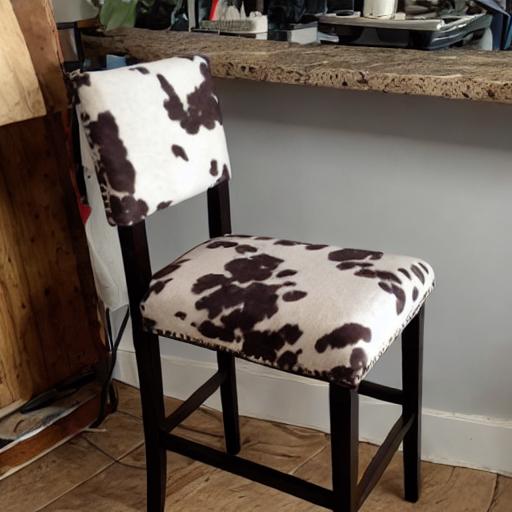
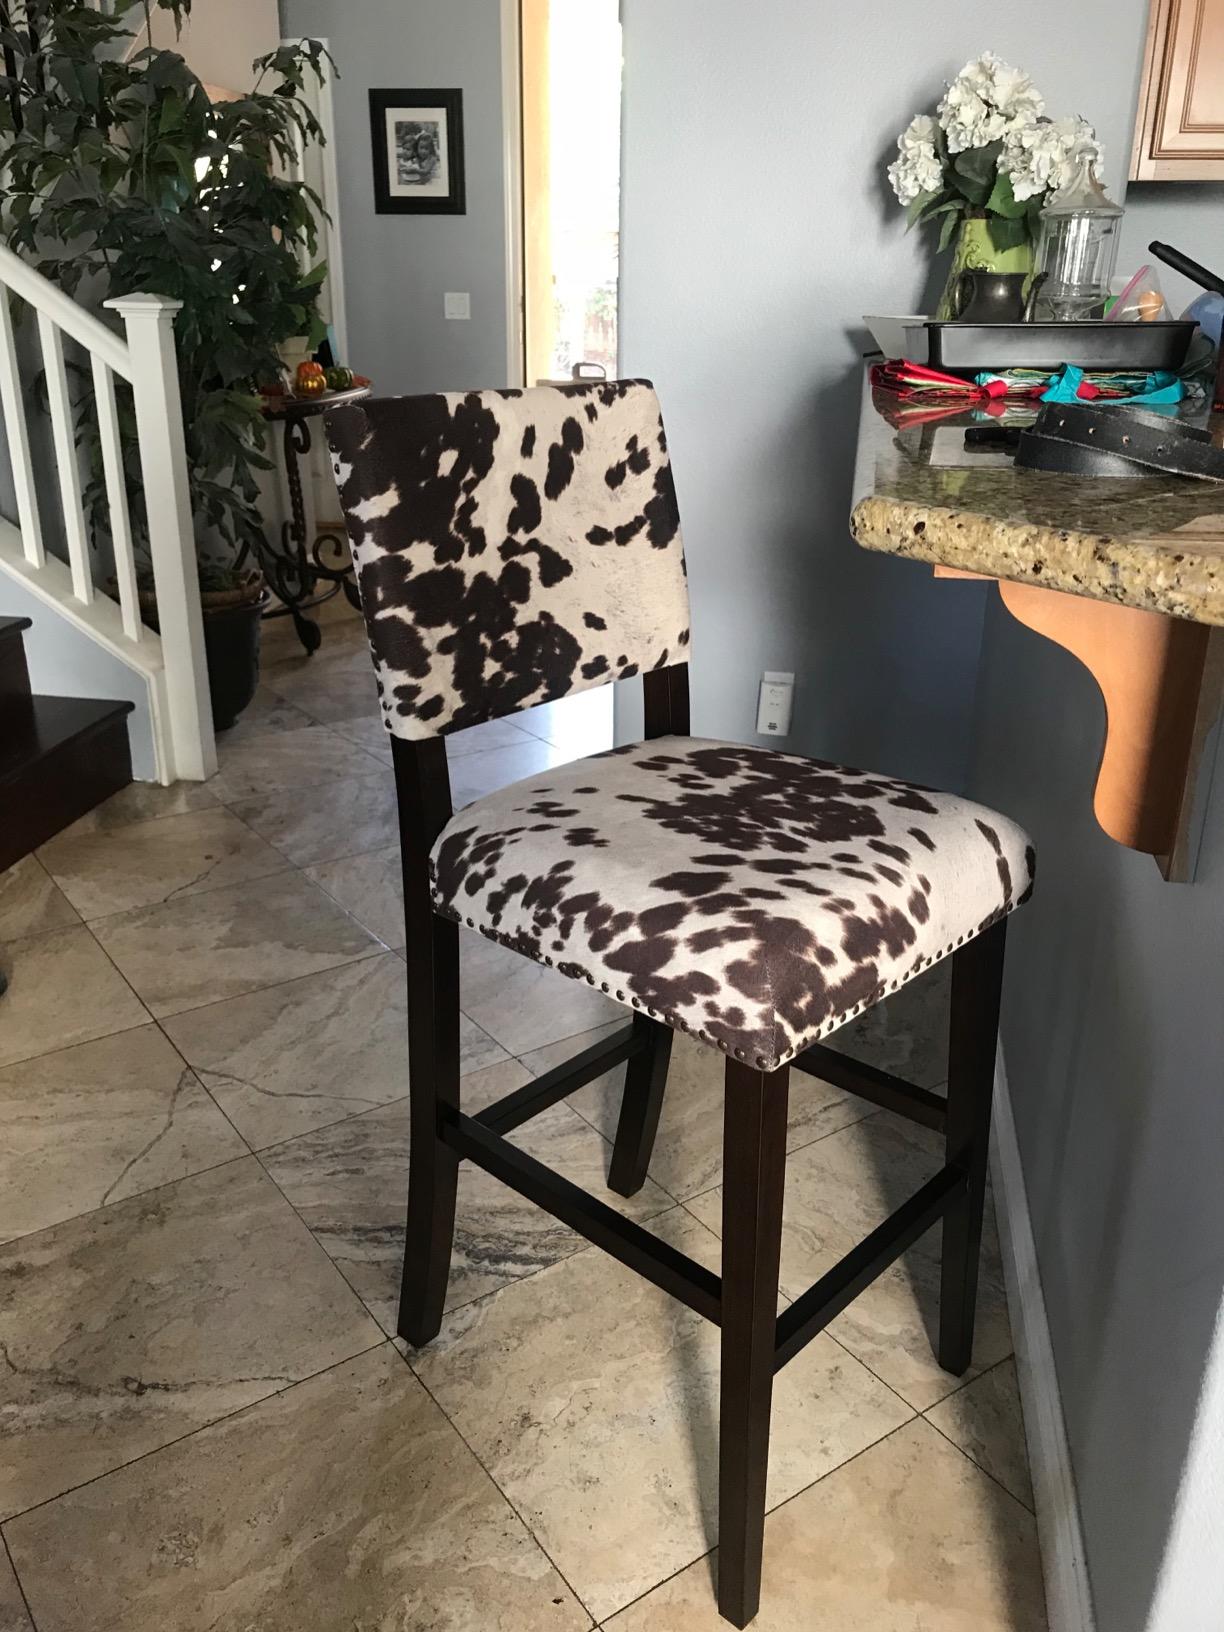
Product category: stool
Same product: no